Aujac, Charente-Maritime

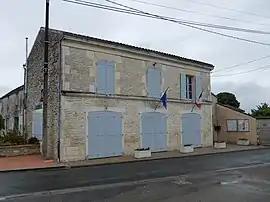
The town hall in Aujac

Aujac is a commune in the department of Charente-Maritime in the Nouvelle-Aquitaine region in southwestern France.